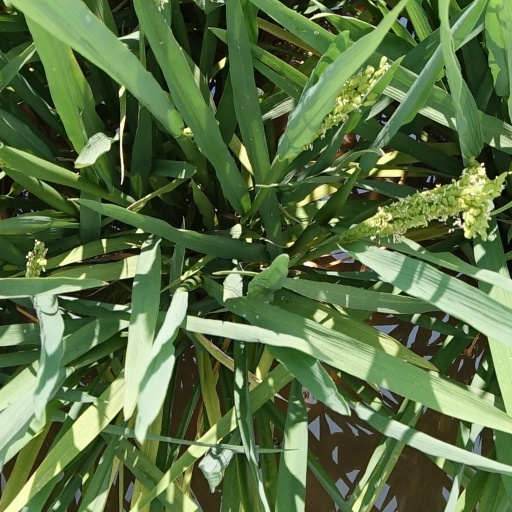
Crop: rice